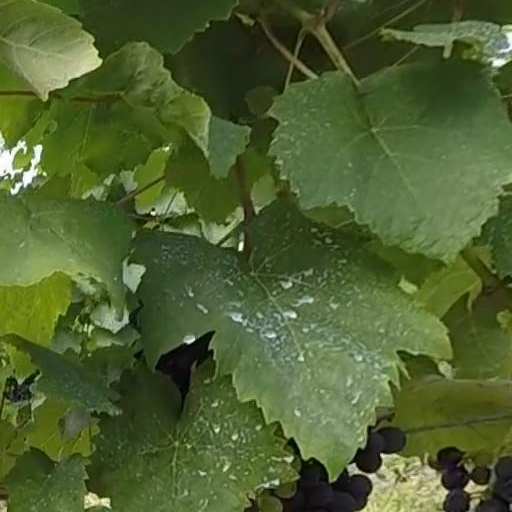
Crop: grape